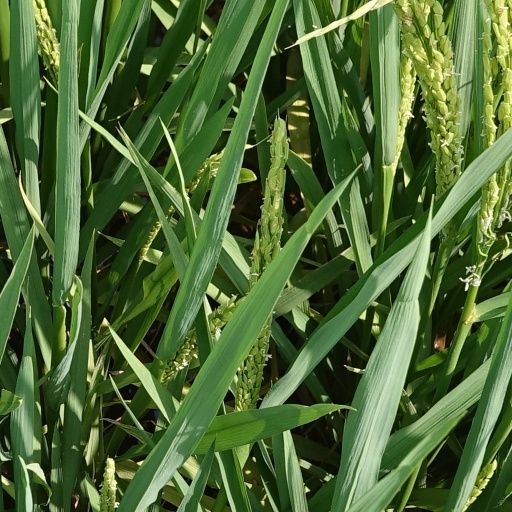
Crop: rice